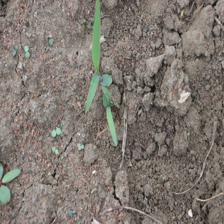
Label: Sorghum